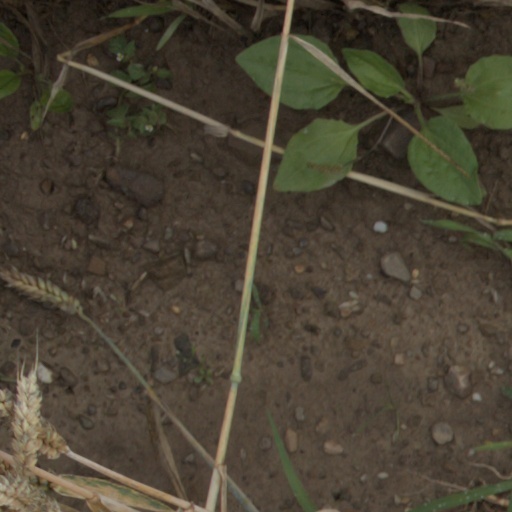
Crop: wheat